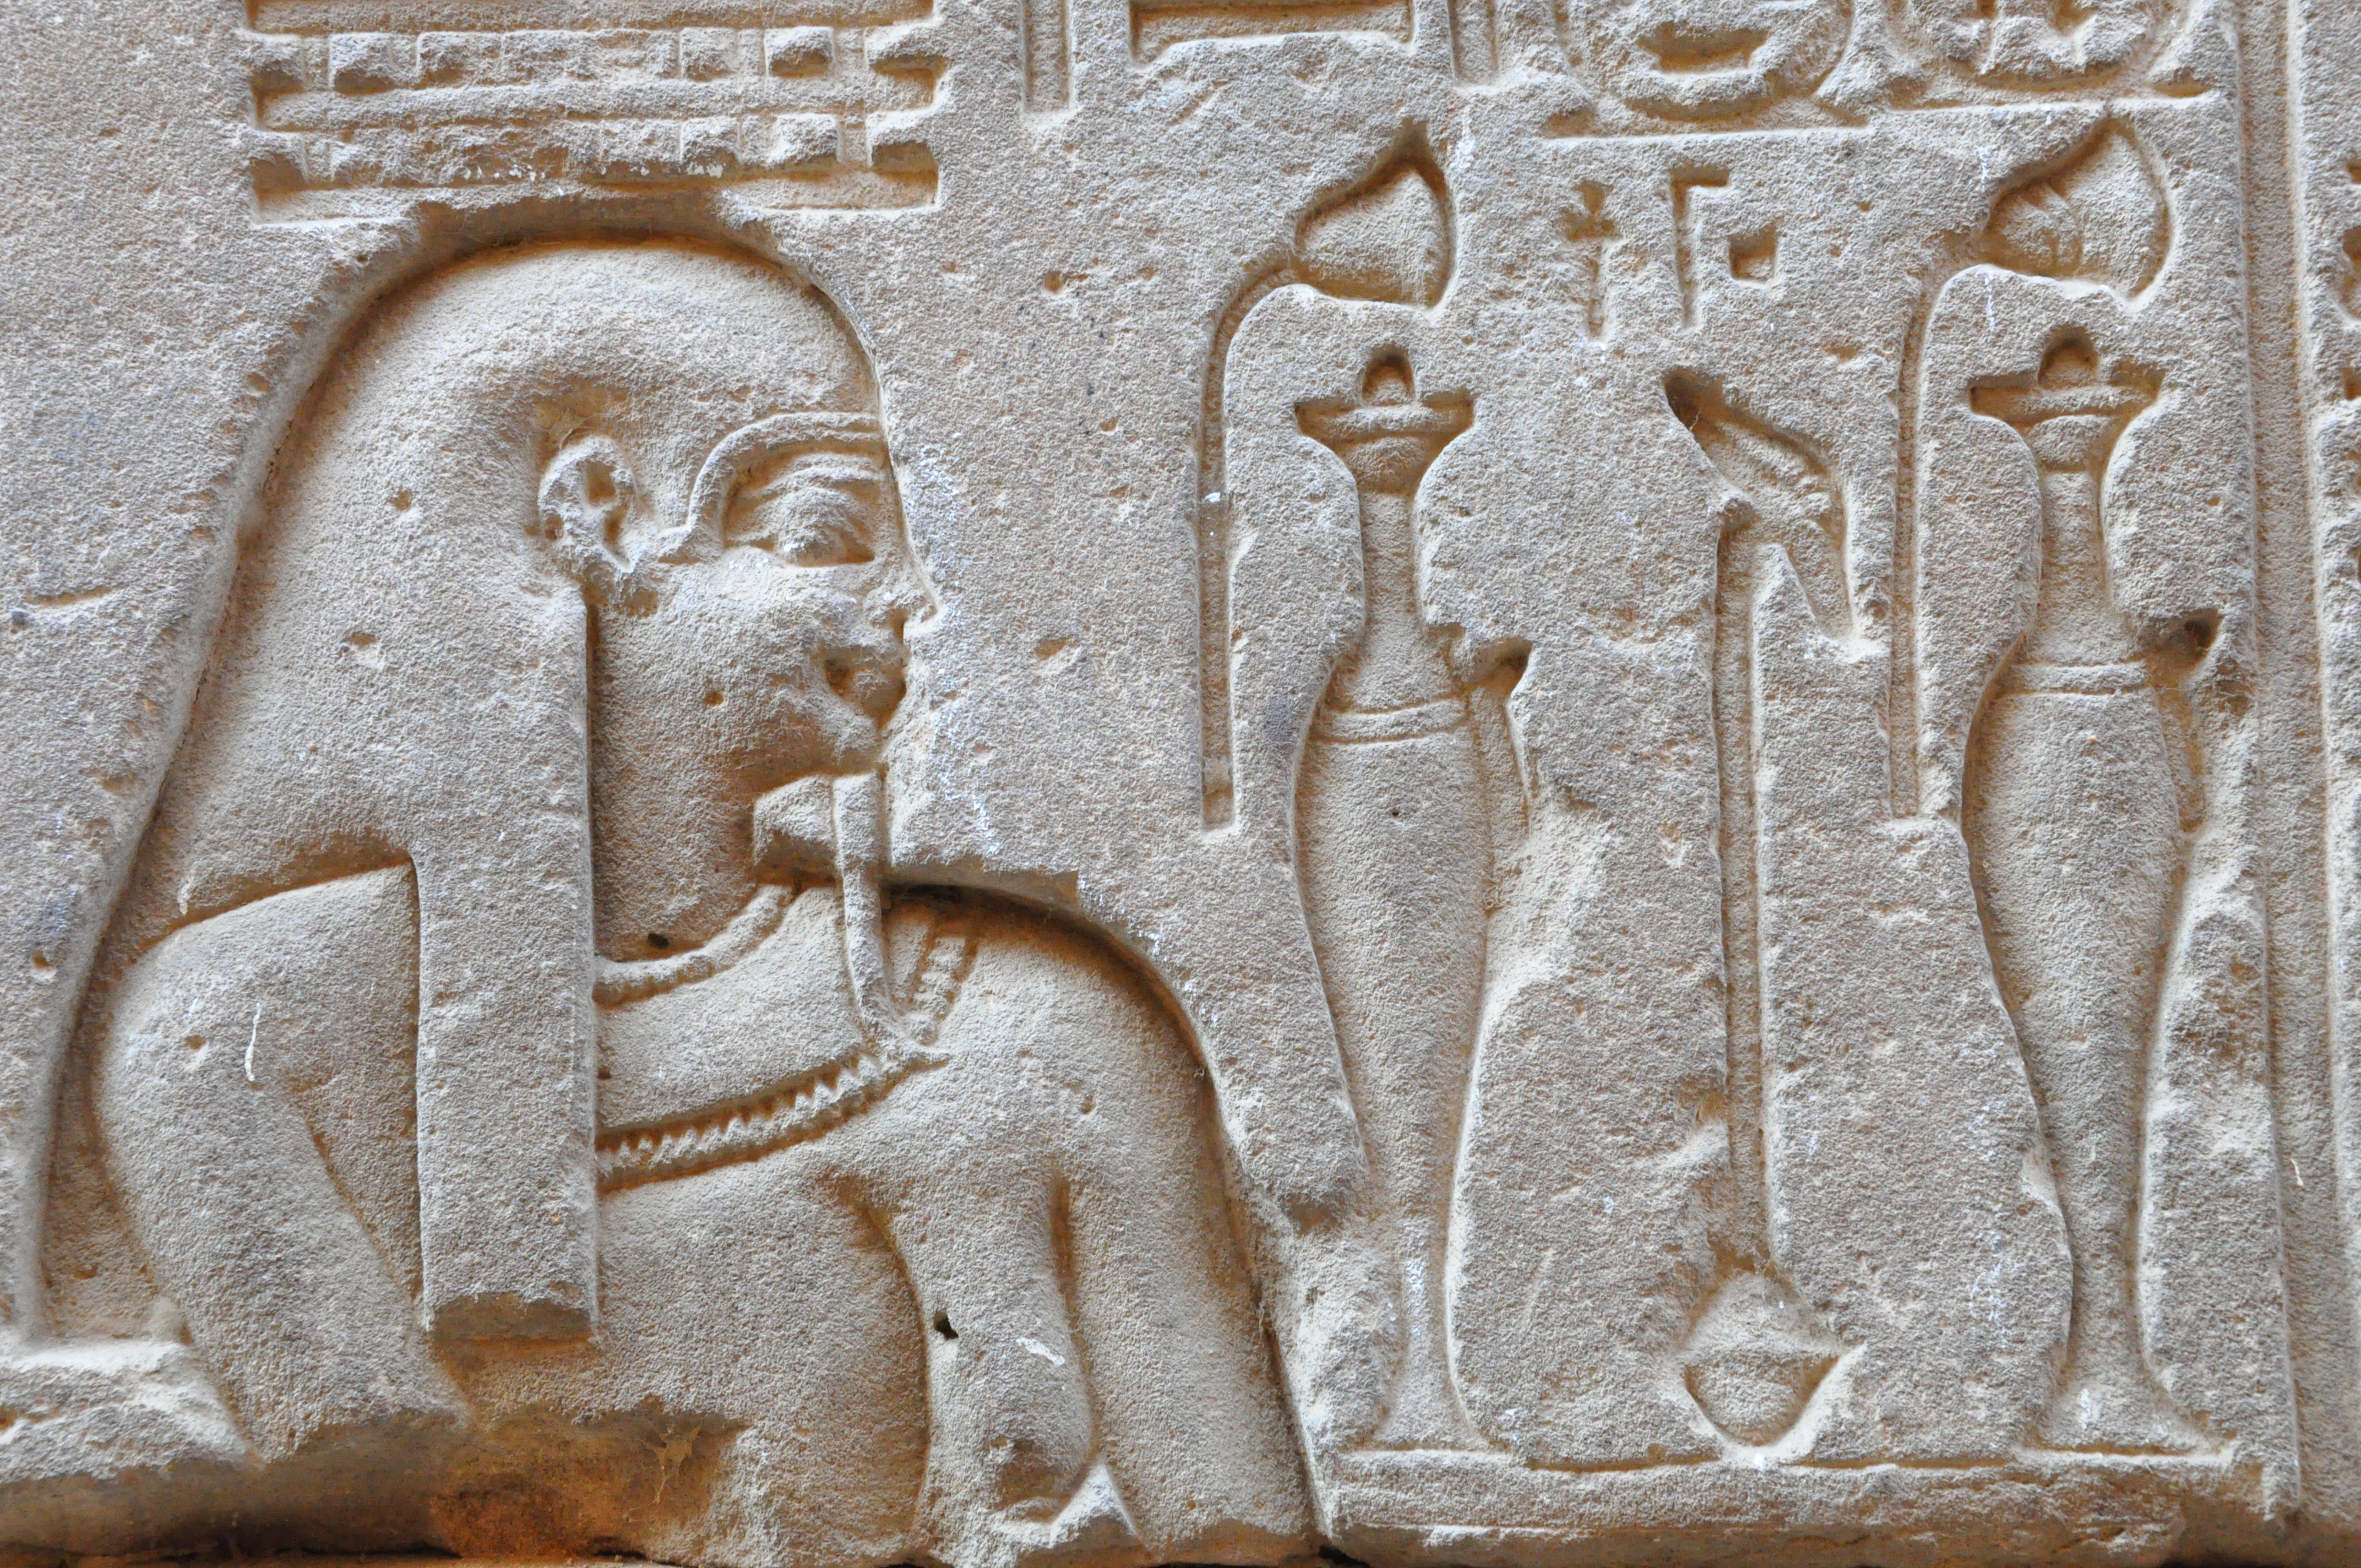
sand, number, wall, travel, statue, egypt, sculpture, art, temple, columns, history, pierre, carving, relief, pharaoh, hieroglyphs, nile, stele, stone carving, ancient history, egyptian temple, edfu